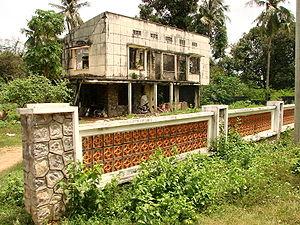
Kep ou Kep-sur-Mer est une municipalité du Cambodge ayant le statut de province. Kep, qui est située à quelques kilomètres de Hà Tiên, la frontière avec le Viêt Nam, était autrefois la ville côtière la plus populaire et la plus prestigieuse du Cambodge, mais a connu des jours difficiles à une époque récente. Du début des années 1900 jusqu’aux années 1960, Kep était une ville de villégiature florissante pour l’élite française et cambodgienne. Pendant la période des Khmers rouges, beaucoup de maisons et villas coloniales françaises de Kep ont été détruites. Beaucoup de villas de Kep sont abandonnées, mais une partie de la splendeur ancienne de la ville est toujours apparente.